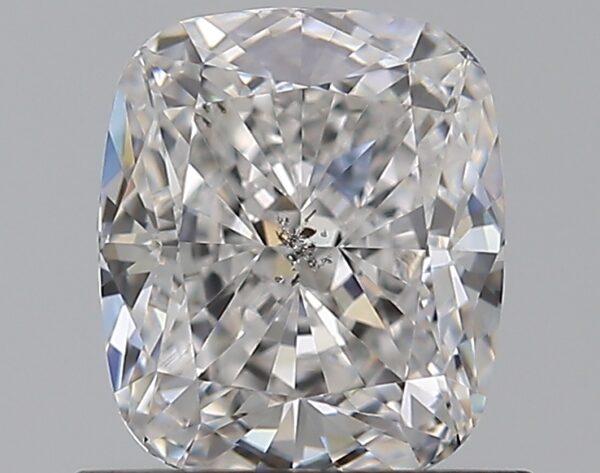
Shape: cushion
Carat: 1
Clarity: SI2
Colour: E
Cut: EX
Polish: EX
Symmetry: VG
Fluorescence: N
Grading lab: GIA
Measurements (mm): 6.14 x 5.25 x 3.57